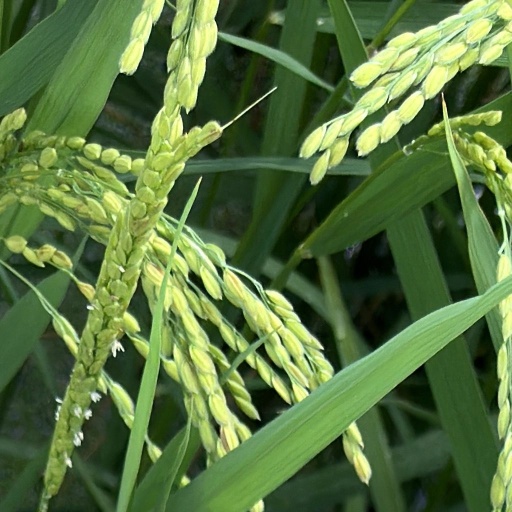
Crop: rice